United States Navy ships

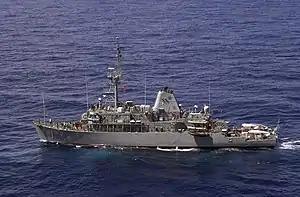
A U.S. Navy mine countermeasures ship,

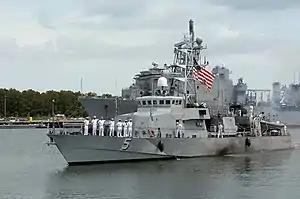

Littoral combat ships LCS are a class of relatively small surface vessels intended for operations in the littoral zone (close to shore) by the United States Navy. It was "envisioned to be a networked, agile, stealthy surface combatant capable of defeating anti-access and asymmetric threats in the littorals."